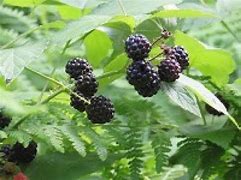
Label: blackberry